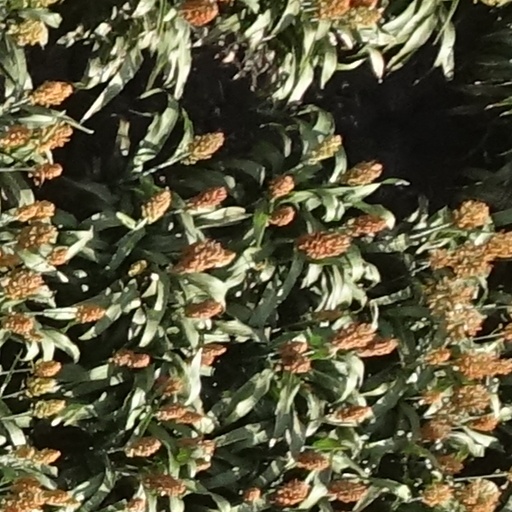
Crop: sorghum